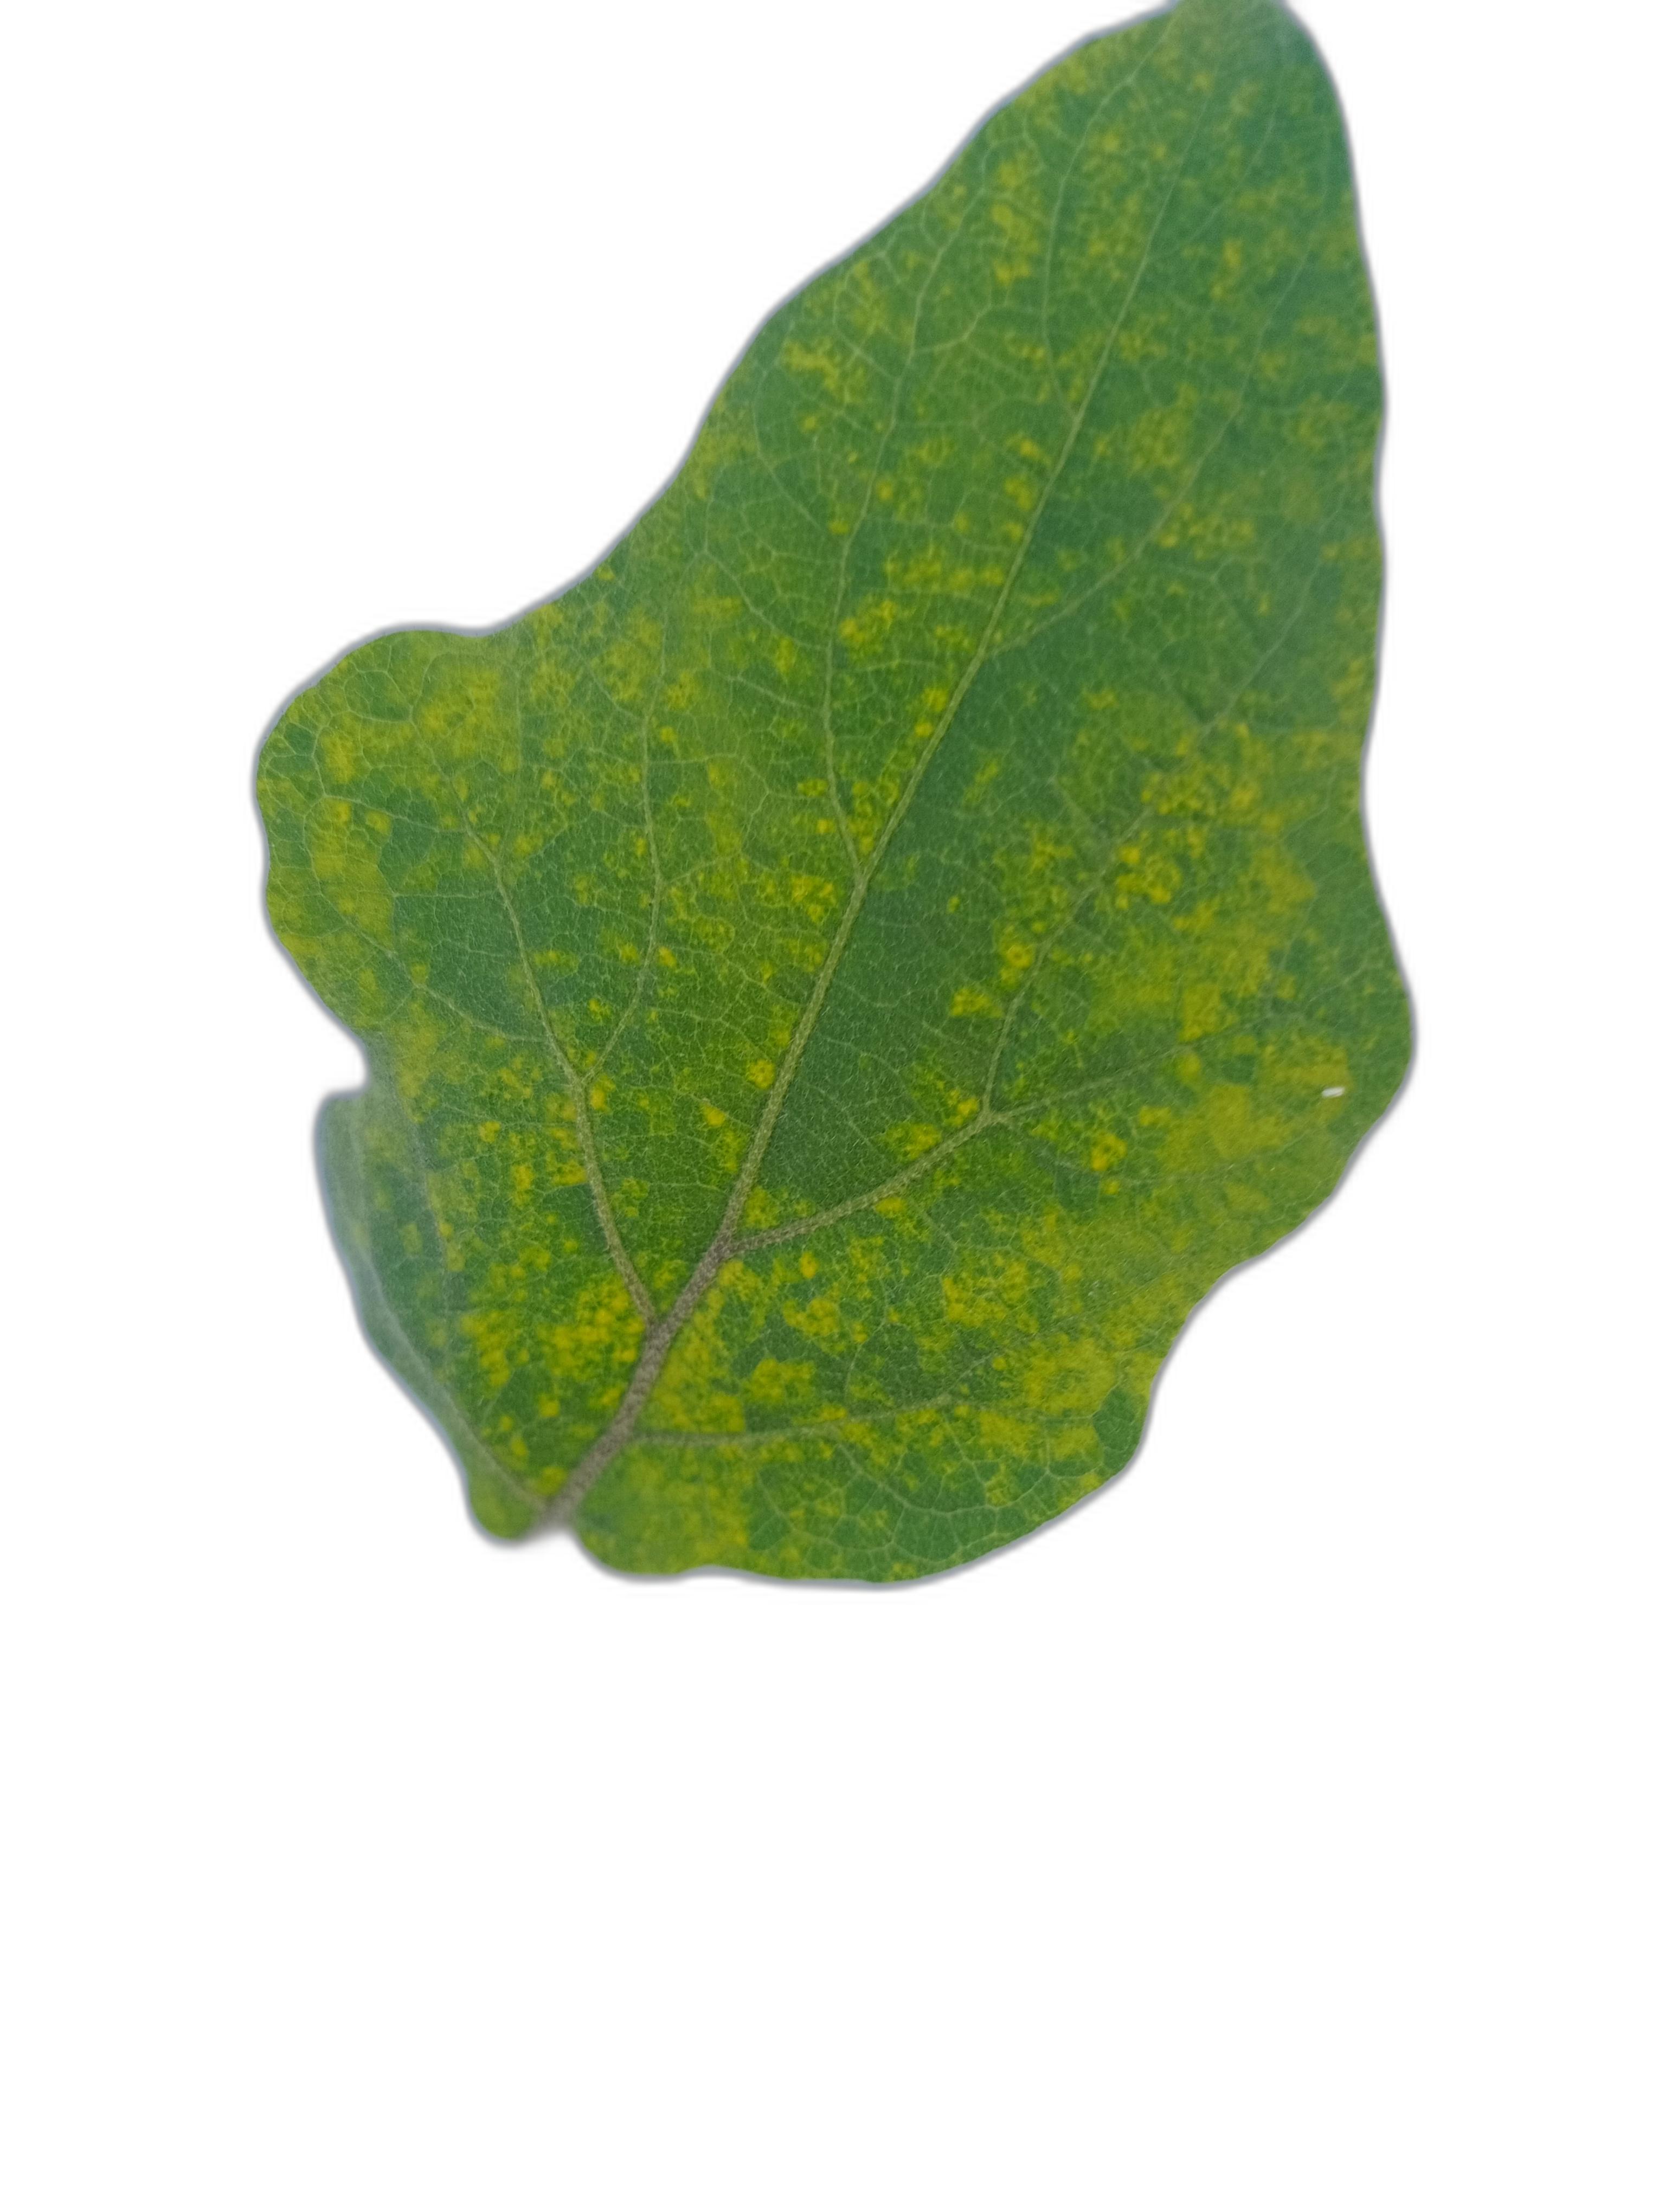
Label: Mosaic Virus Disease